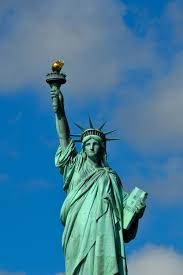
Landmark: Statue of Liberty